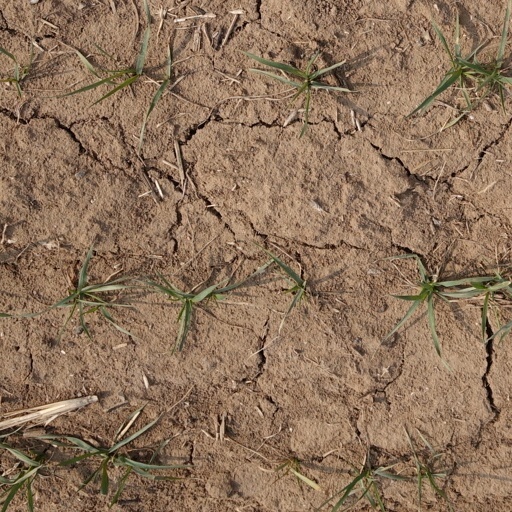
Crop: wheat